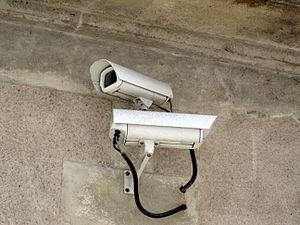
Caméras de surveillance sur la voie publique à Cognac (France)
La vidéosurveillance est un système de caméras et de transmission d'images, disposé dans un espace public ou privé pour le surveiller à distance ; il s'agit donc d'un type de télésurveillance. Les images obtenues avec ce système, peuvent être traitées automatiquement et/ou visionnées puis archivées ou détruites. La surveillance a pour but de contrôler les conditions de respect de la sécurité, de la sûreté ou de l'exécution d'une procédure particulière.